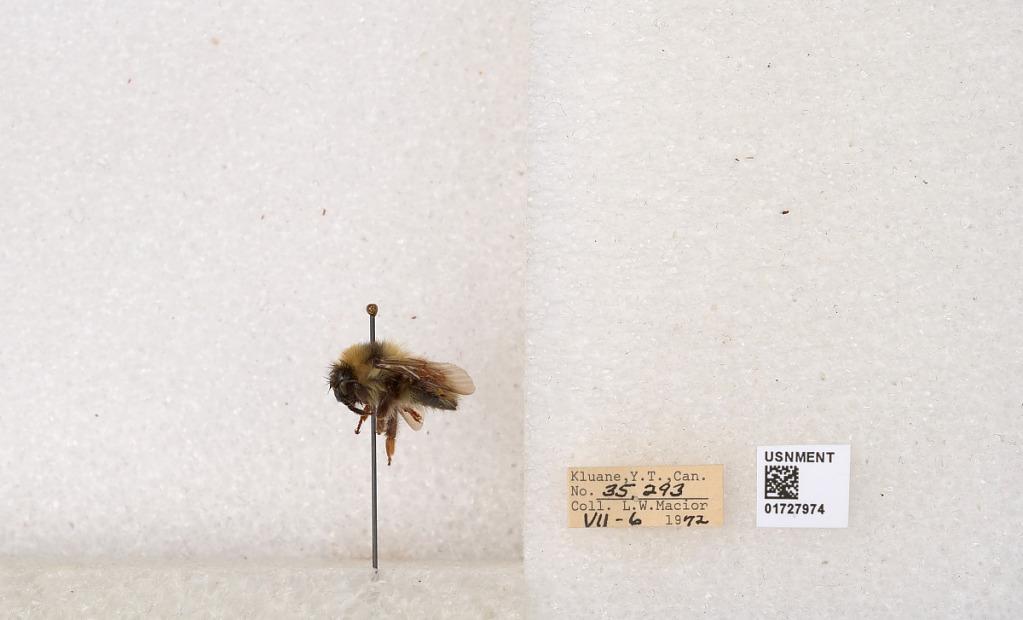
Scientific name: Bombus (Pyrobombus) sylvicola Kirby
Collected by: L. Macior
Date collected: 1972-7-6
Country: Canada
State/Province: Yukon
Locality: Kluane
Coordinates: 61.2426, -139.113